Bolo Pasha

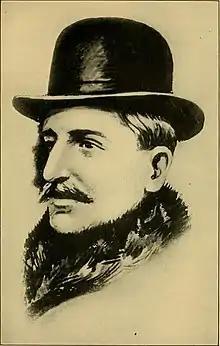
Portrait of Bolo Pasche as depicted in "Celebrated spies and famous mysteries of the great war (1919)" by George Barton.

Bolo Pasha, originally named Paul Bolo, (September 24, 1867, Marseilles – April 17, 1918, Vincennes) was a Frenchman who was a Levantine financer, traitor, and a German agent. "The New York Times" wrote that he "circumnavigated the globe, engaged in various curious occupations, participated in many shady schemes." The French secret police and Scotland Yard failed to collect enough evidence to convict him of treason, but he was eventually convicted with the help of evidence collected by the New York Attorney General. He was executed by firing squad on April 17, 1918.